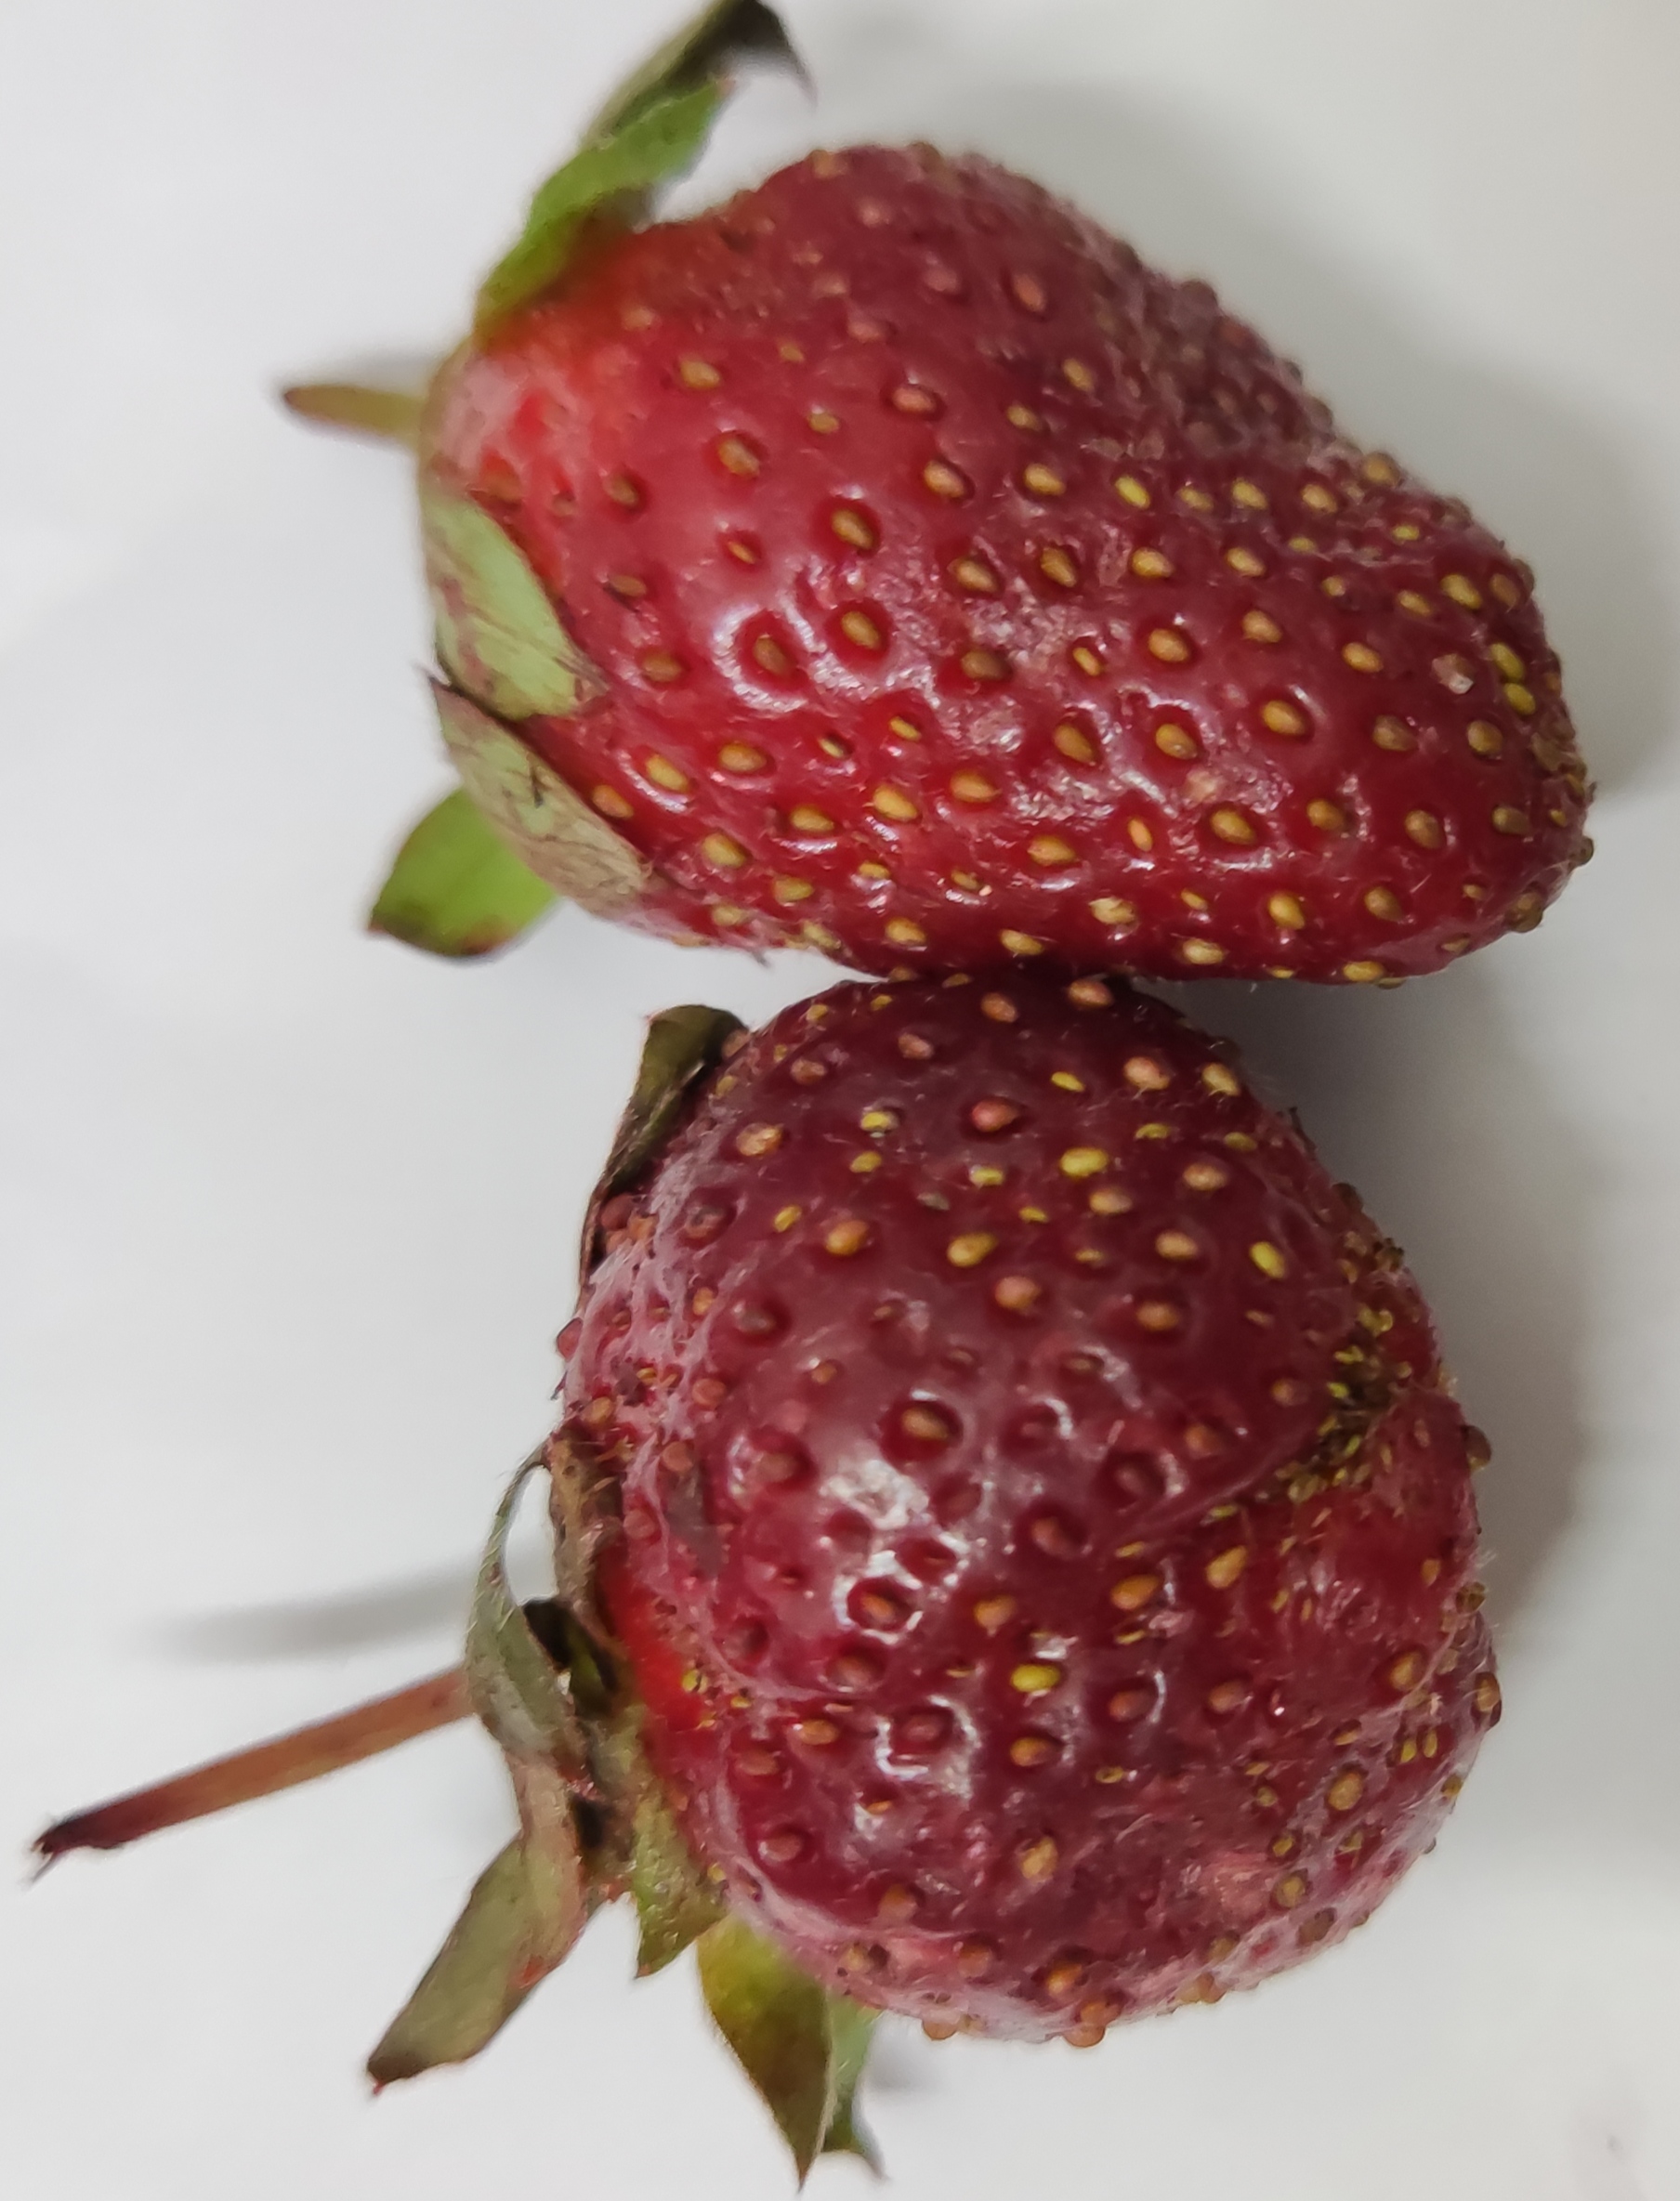
Fruit: strawberry
Condition: fresh